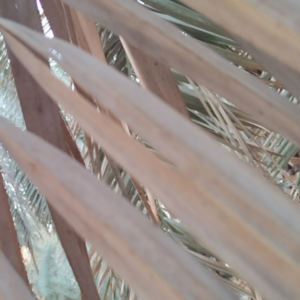
Label: Fusarium Wilt